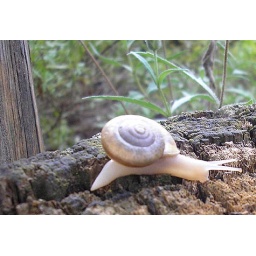
Found this little guy/girl/hermaphrobug gnawing on a post set in the damp ground near the lake in Zilker Park, Austin